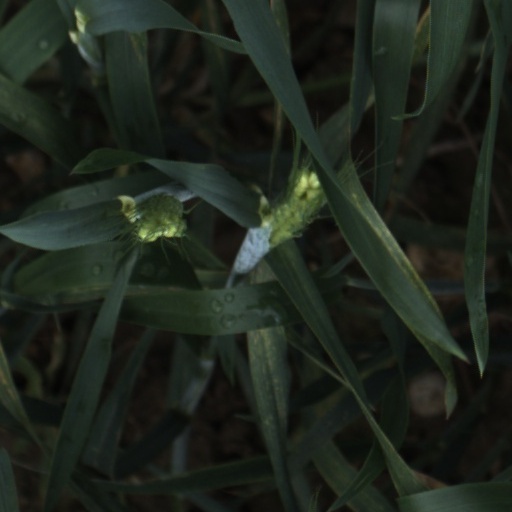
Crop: wheat